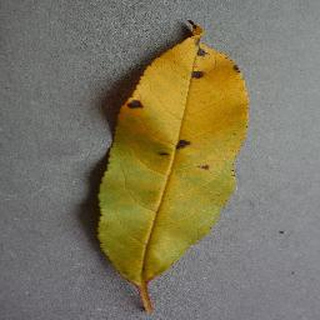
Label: peach_bacterial_spot